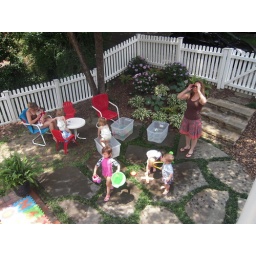
The usual suspects and two joiners. We had painters' studio followed by water bucket and spray ball rinse-off fun.